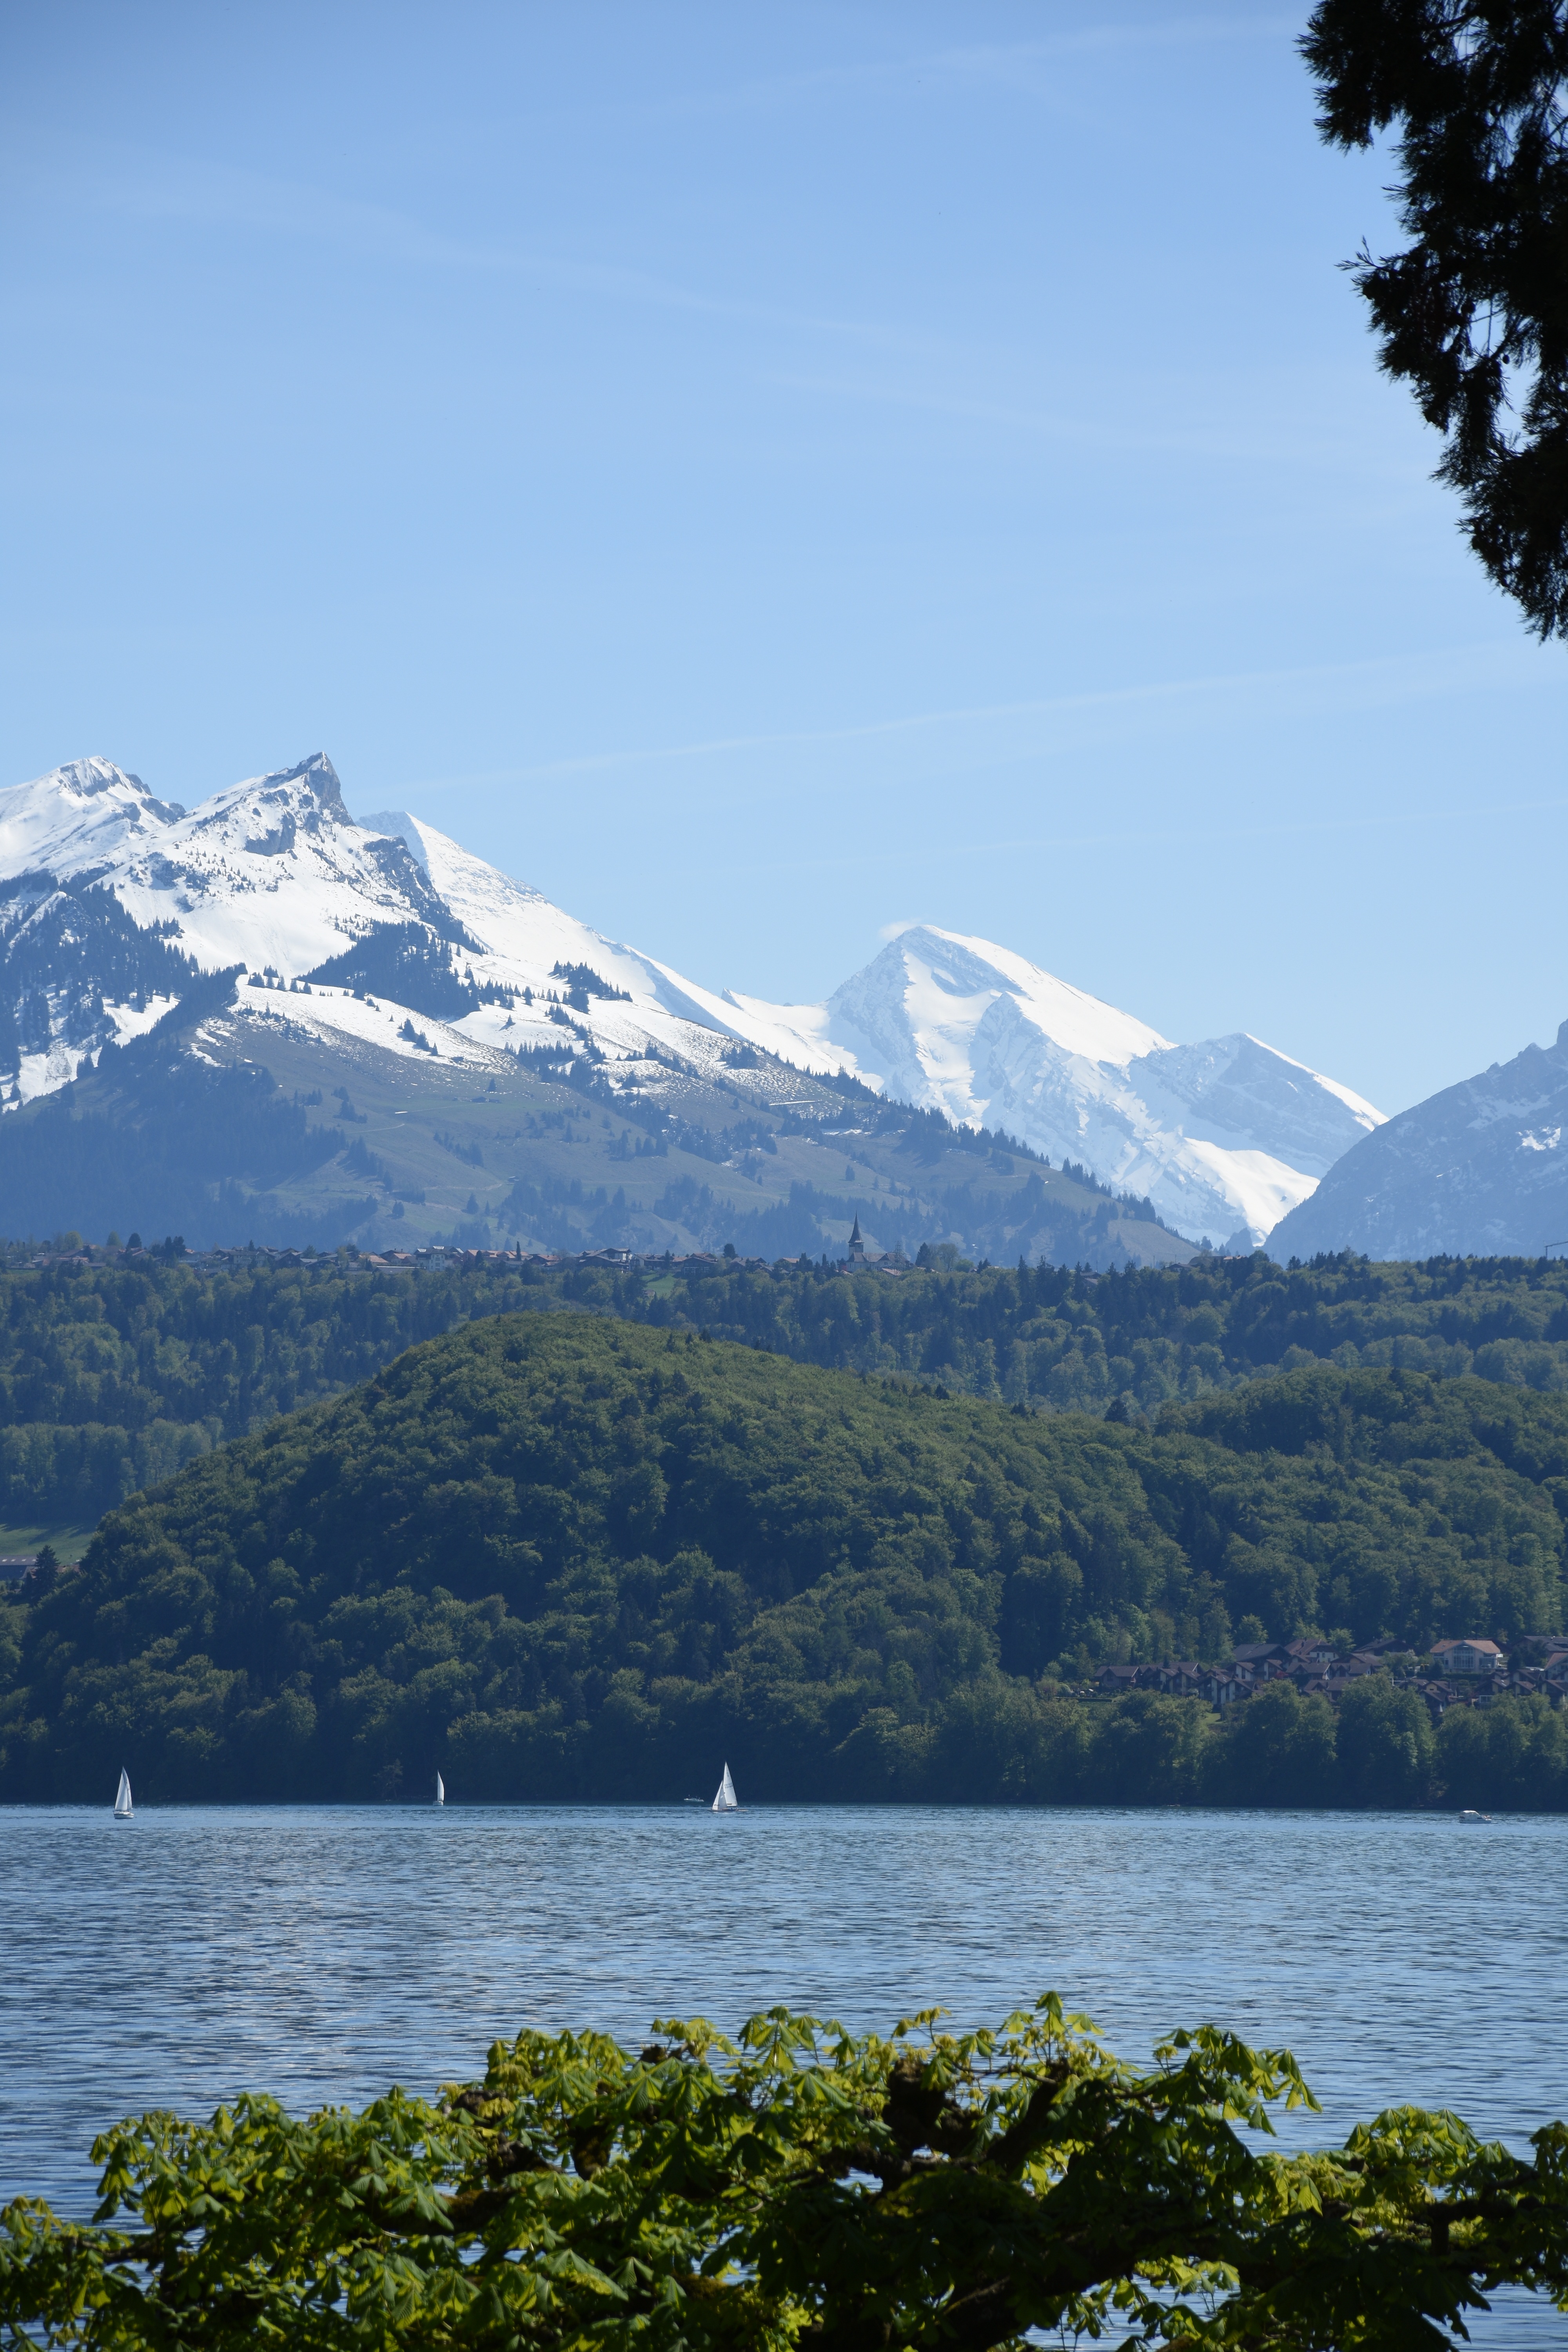
landscape, nature, wilderness, mountain, lake, mountain range, alpine, fjord, reservoir, highland, body of water, alps, switzerland, fell, loch, distant view, landform, bernese oberland, lake thun, geographical feature, mountainous landforms